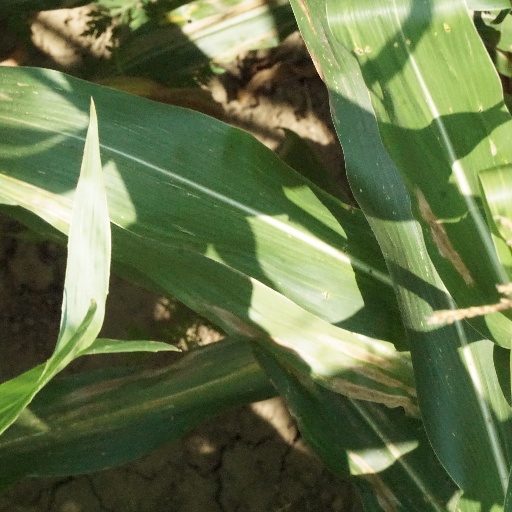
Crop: maize; corn